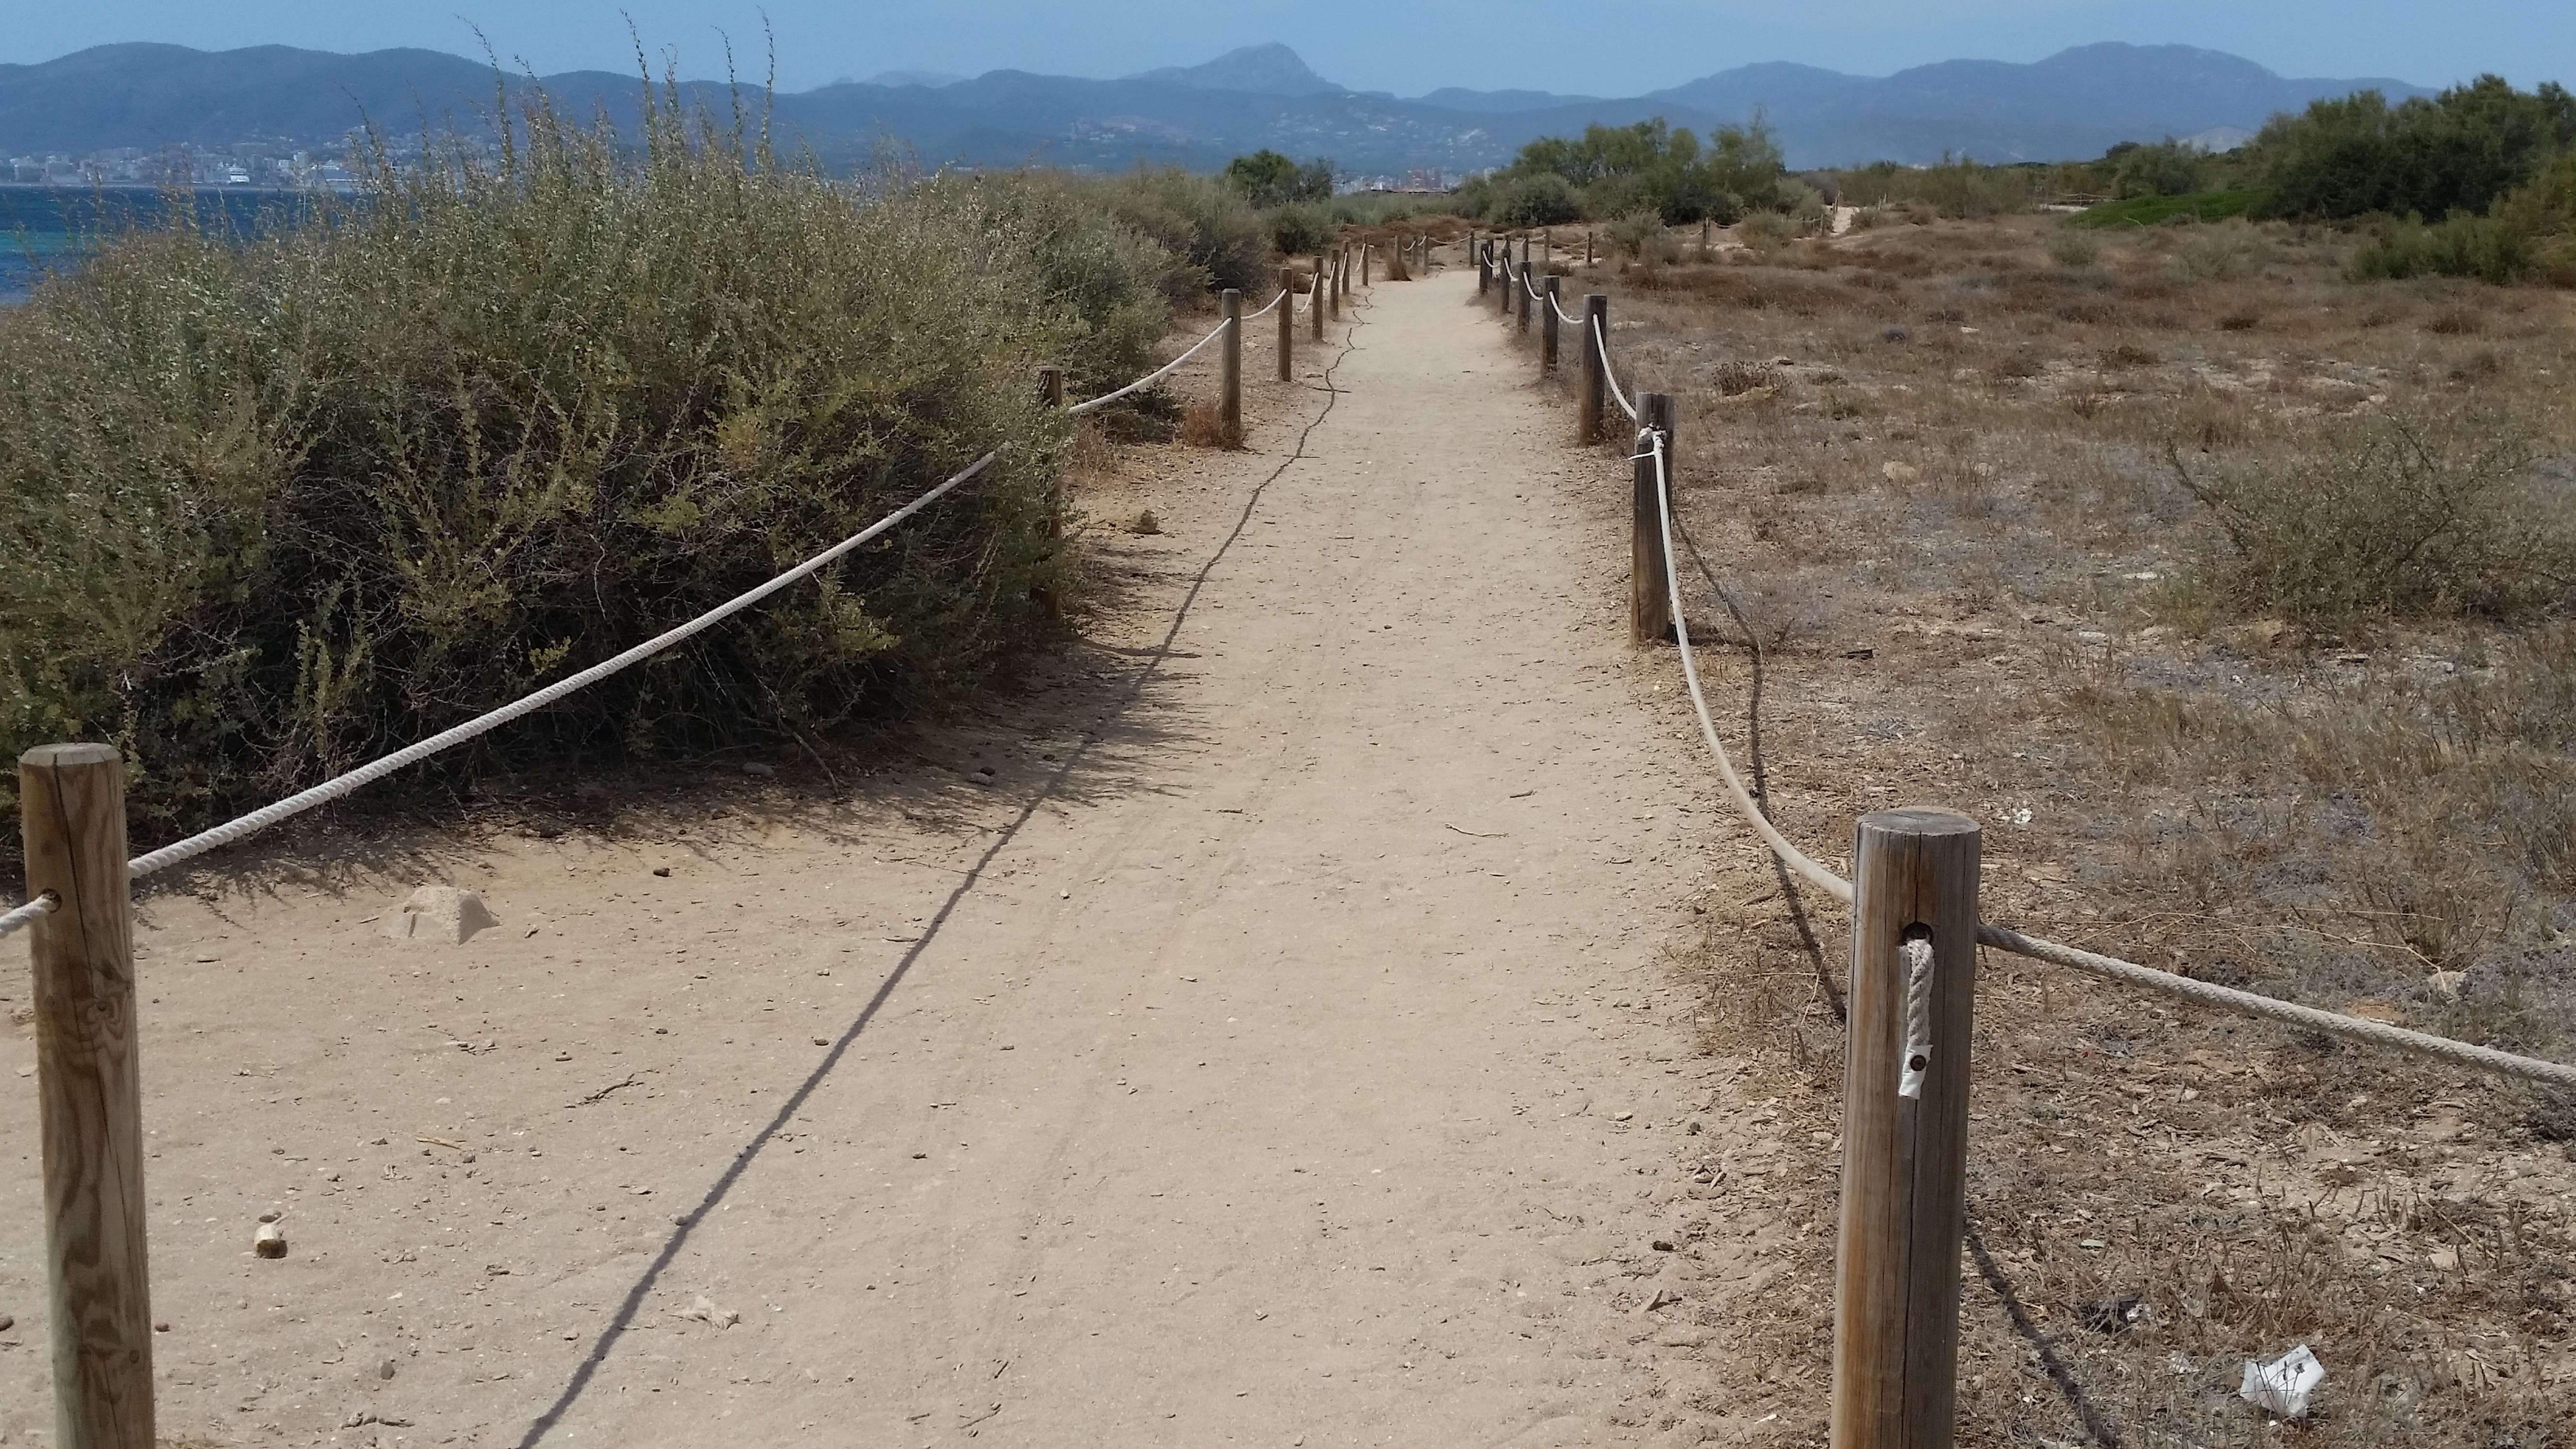
beach, path, sand, track, road, trail, walkway, soil, route, waterway, mallorca, habitat, away, natural environment